2013 United States embassy bombing in Ankara

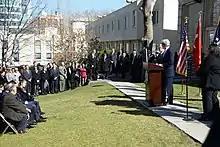
John Kerry, the US Secretary of State, gives a speech at a memorial ceremony in honor of Mustafa Akarsu at the embassy on 1 March 2013

At approximately 13:15 EET (11:15 UTC) on 1 February 2013, a suicide bomber detonated his explosives— of trinitrotoluene (TNT) and a hand grenade—at a side entrance to the United States embassy in the Kavaklıdere area of Ankara, killing a Turkish security guard and wounding three others. The explosion also seriously wounded journalist Didem Tuncay, who was rushed to hospital shortly after the attack had occurred. After visiting Tuncay in hospital, Francis J. Ricciardone, Jr., the United States ambassador to Turkey, described her as "one of the best" and added that she was due to have tea with him at the embassy. Ricciardone also paid tribute to Mustafa Akarsu, identified as the security guard who was killed in the bombing, saying that he was "a hero who [had] lost his life to protect the embassy staff".